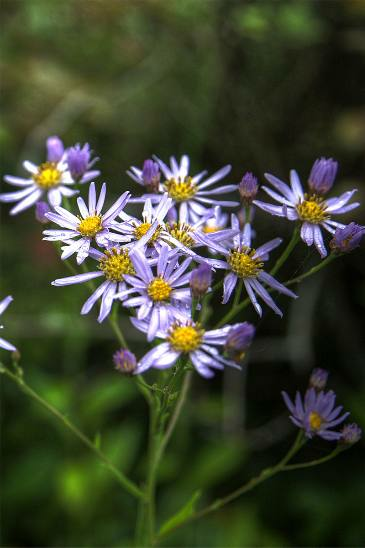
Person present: No